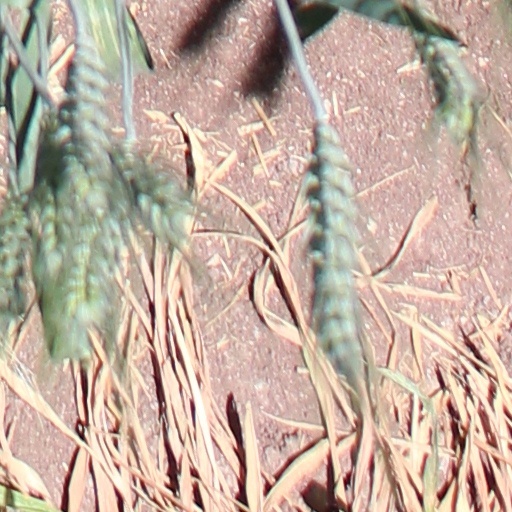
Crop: wheat